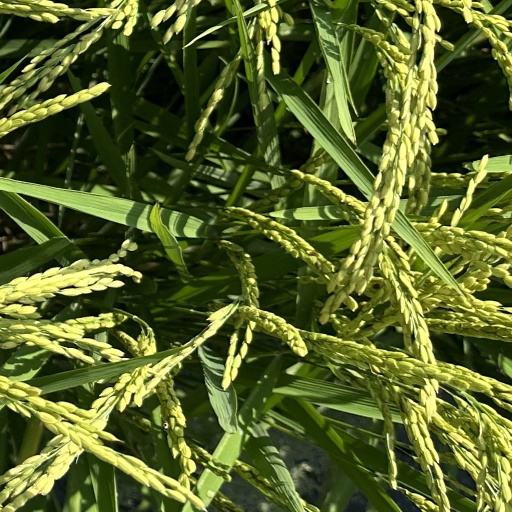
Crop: rice